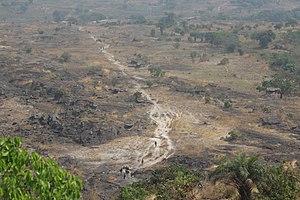
Chémin du Mont Gangan à kindia This is an image with the theme ""Africa on the Move or Transport"" from: Guinea"